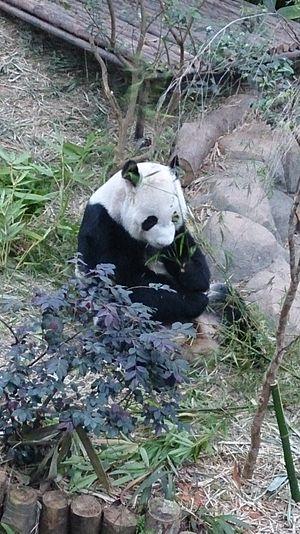
Le River Safari est un parc zoologique et aquarium singapourien conçu sur le thème des rivières. Il est construit sur 12 hectares, nichés entre deux des trois autres zoos que compte la cité-État, le Zoo de Singapour et le Night Safari, qui sont aussi gérés par l'ONG Wildlife Reserves Singapore. C'est le premier de son genre en Asie, il comprend notamment des attractions en eau douce et des promenades en bateau. Le safari a été construit pour 160 millions de dollars de Singapour, avec un taux de fréquentation attendu de 820 000 personnes par an.